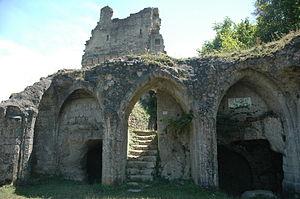
Le château de Lavardin est un château médiéval situé sur la commune de Lavardin.